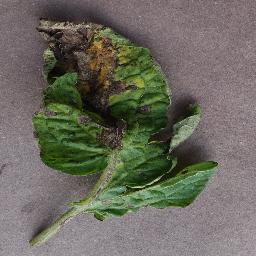
Label: Tomato___Early_blight